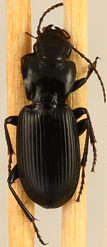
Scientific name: Pterostichus protractus
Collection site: Rocky Mountains NEON (RMNP), plot RMNP_016